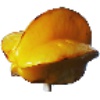
Label: Carambula 1